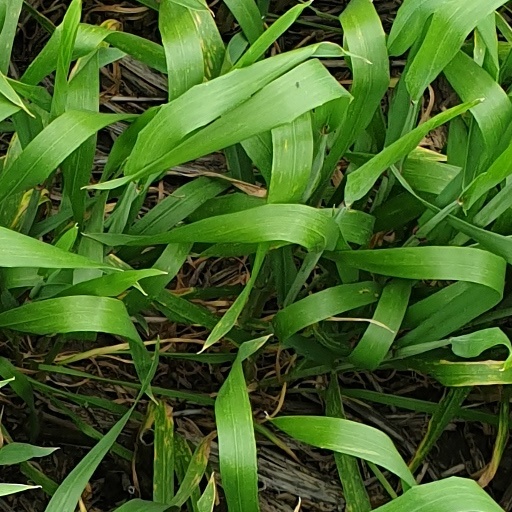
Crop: wheat